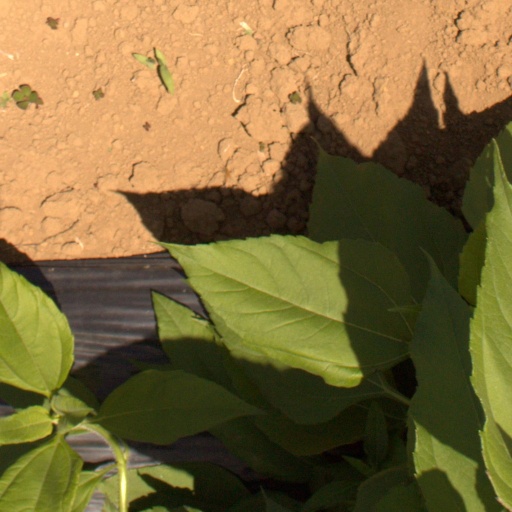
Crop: Jerusalem artichoke